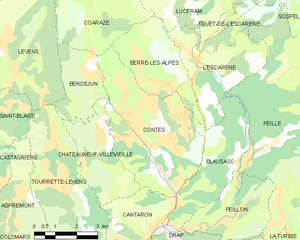
Carte des communes françaises: Contes